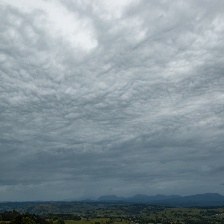
Cloud type: Altostratus